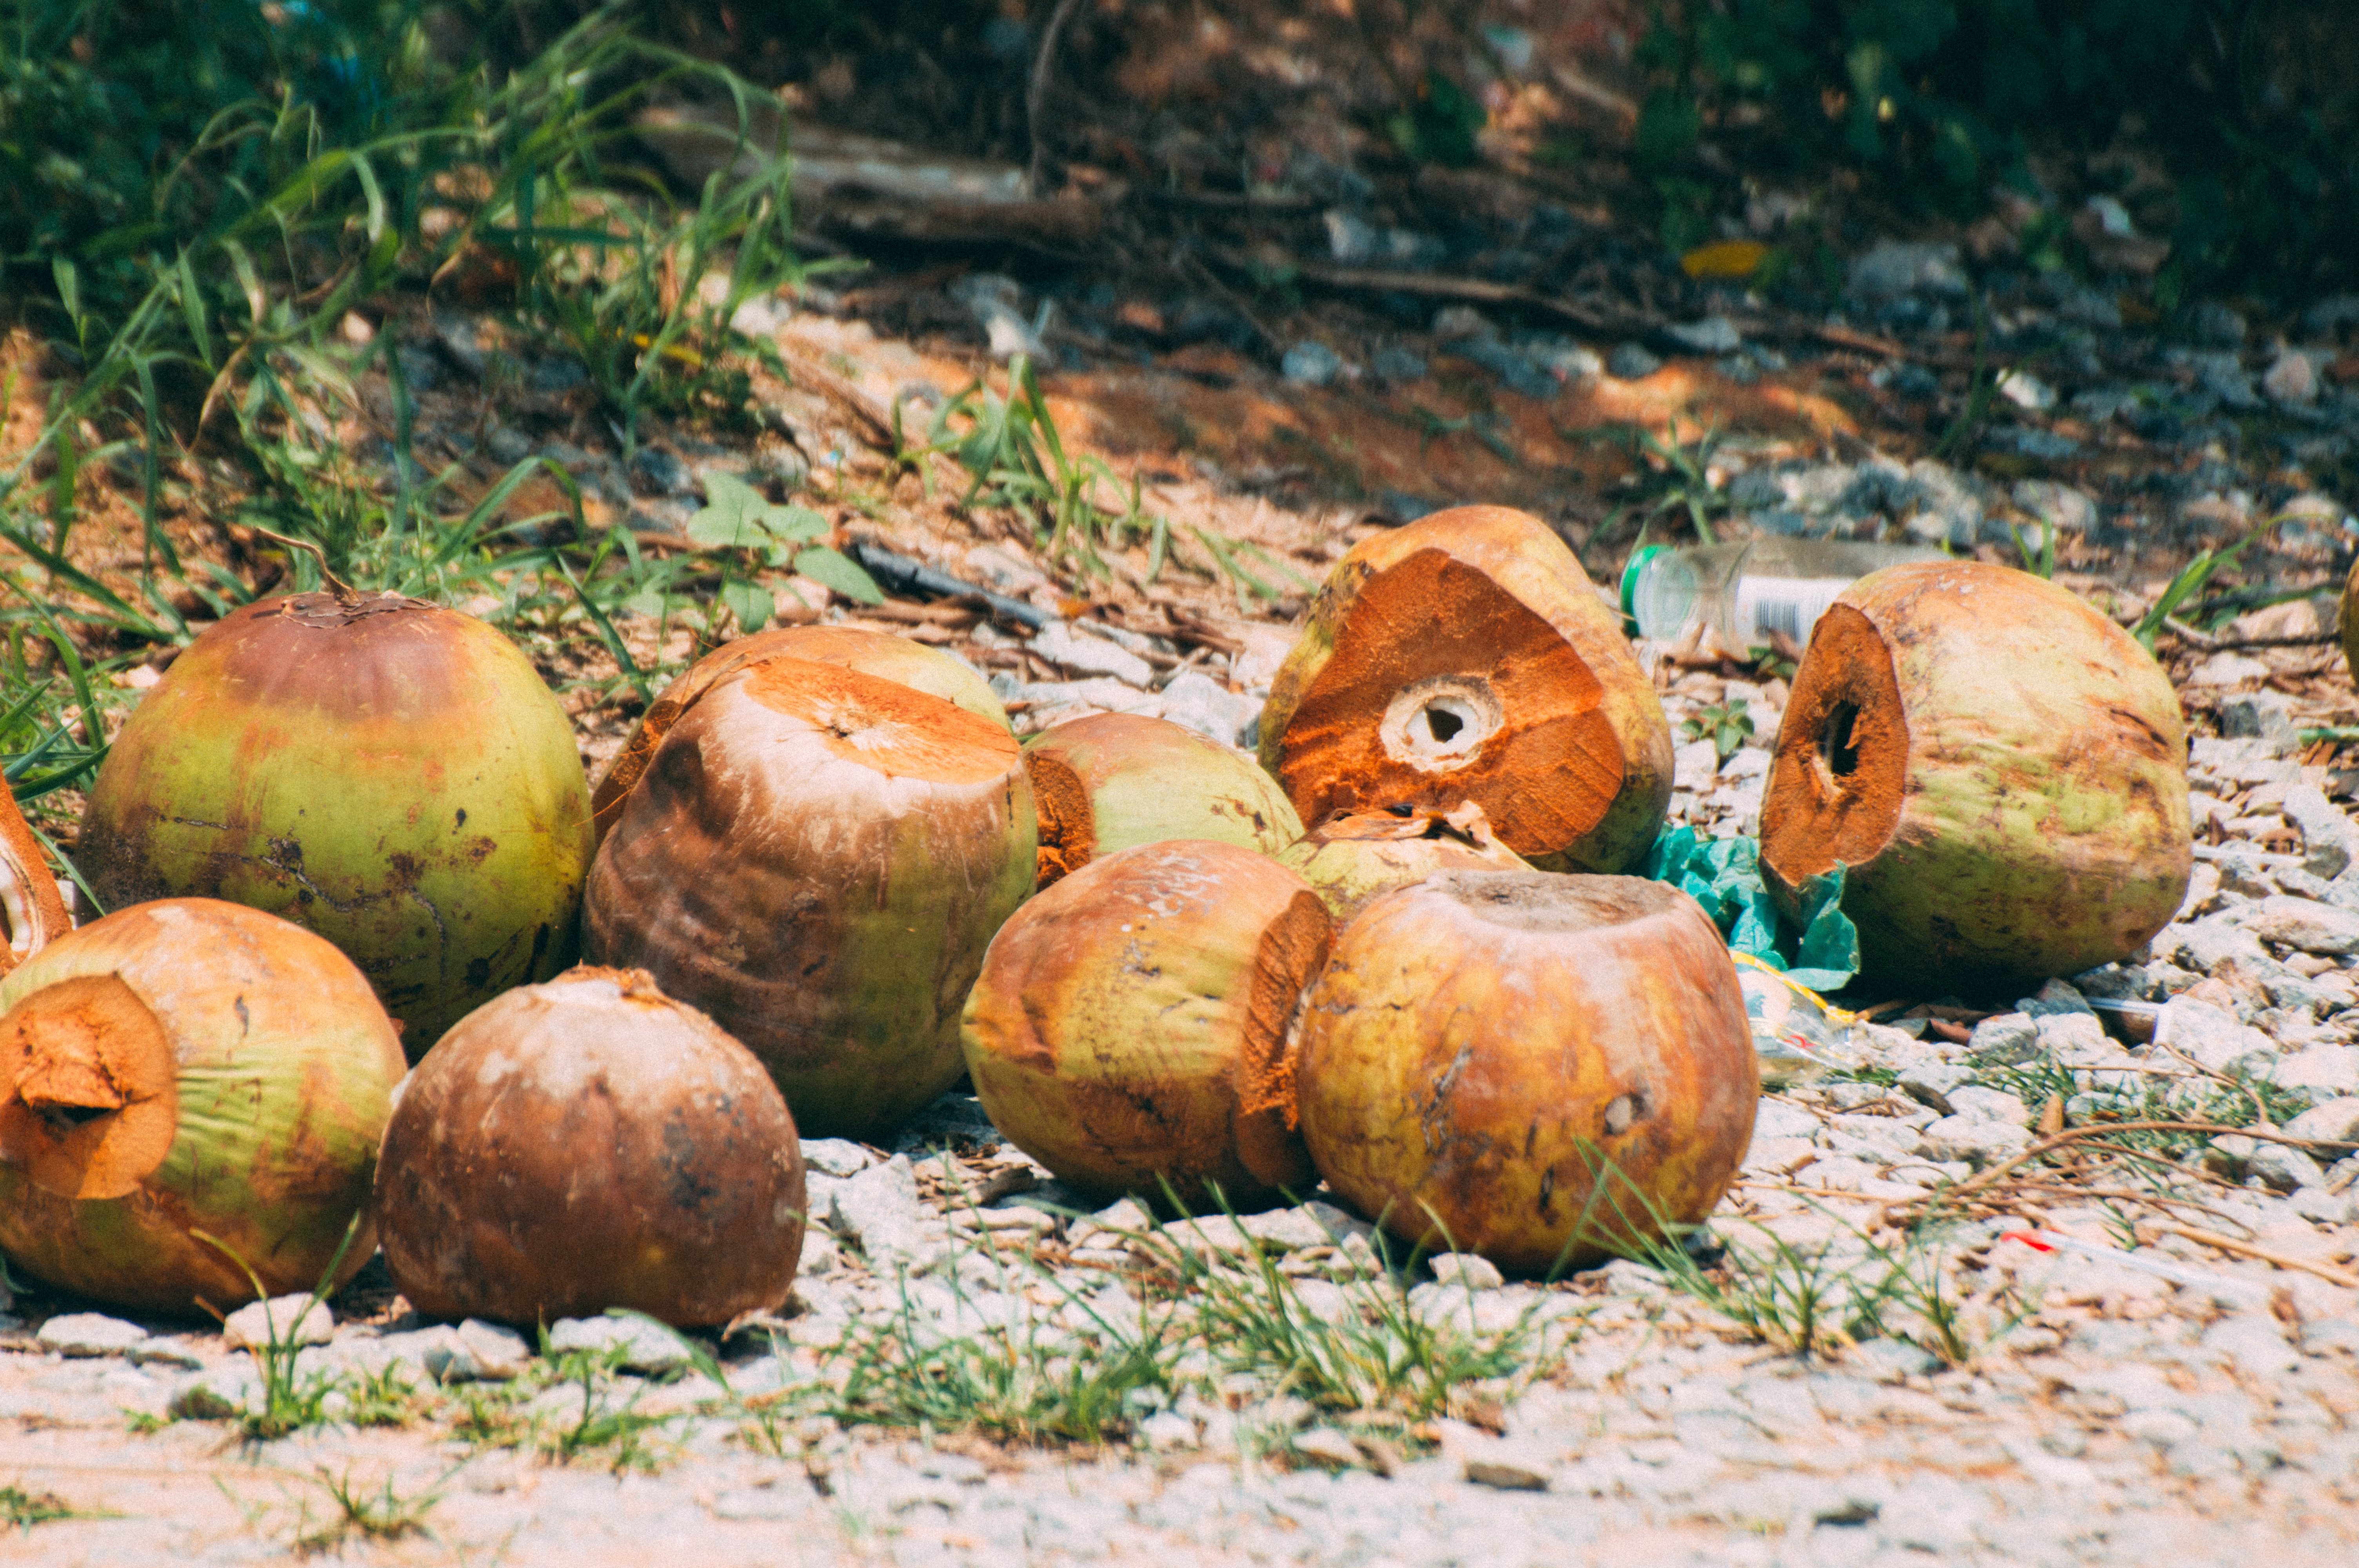
summer, plant, grass, adaptation, coconut, tree, wood, rock, autumn